Kiandra, New South Wales

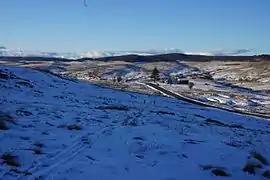
View over Kiandra from a nearby hill

Kiandra is an abandoned gold mining town and the birthplace of Australian skiing. The town is situated in the Snowy Mountains of New South Wales, Australia, in the Snowy Monaro Regional Council inside the Kosciuszko National Park. Its name is a corruption of Aboriginal 'Gianderra' for 'sharp stones for knives'. It was earlier called Gibson's Plains, named after a Dr. Gibson, a settler in the district in 1839. For a century (until the establishment of Cabramurra), Kiandra was Australia's highest town.